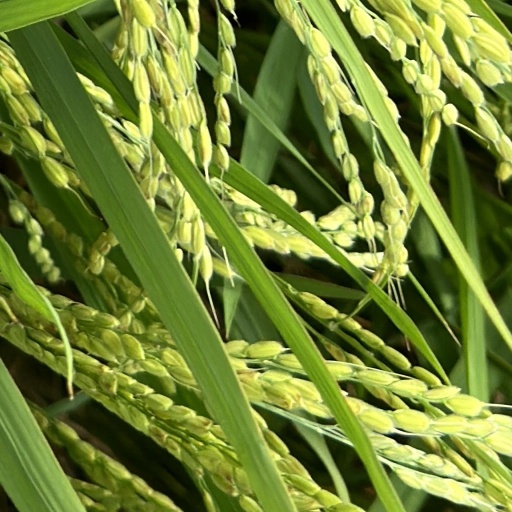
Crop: rice